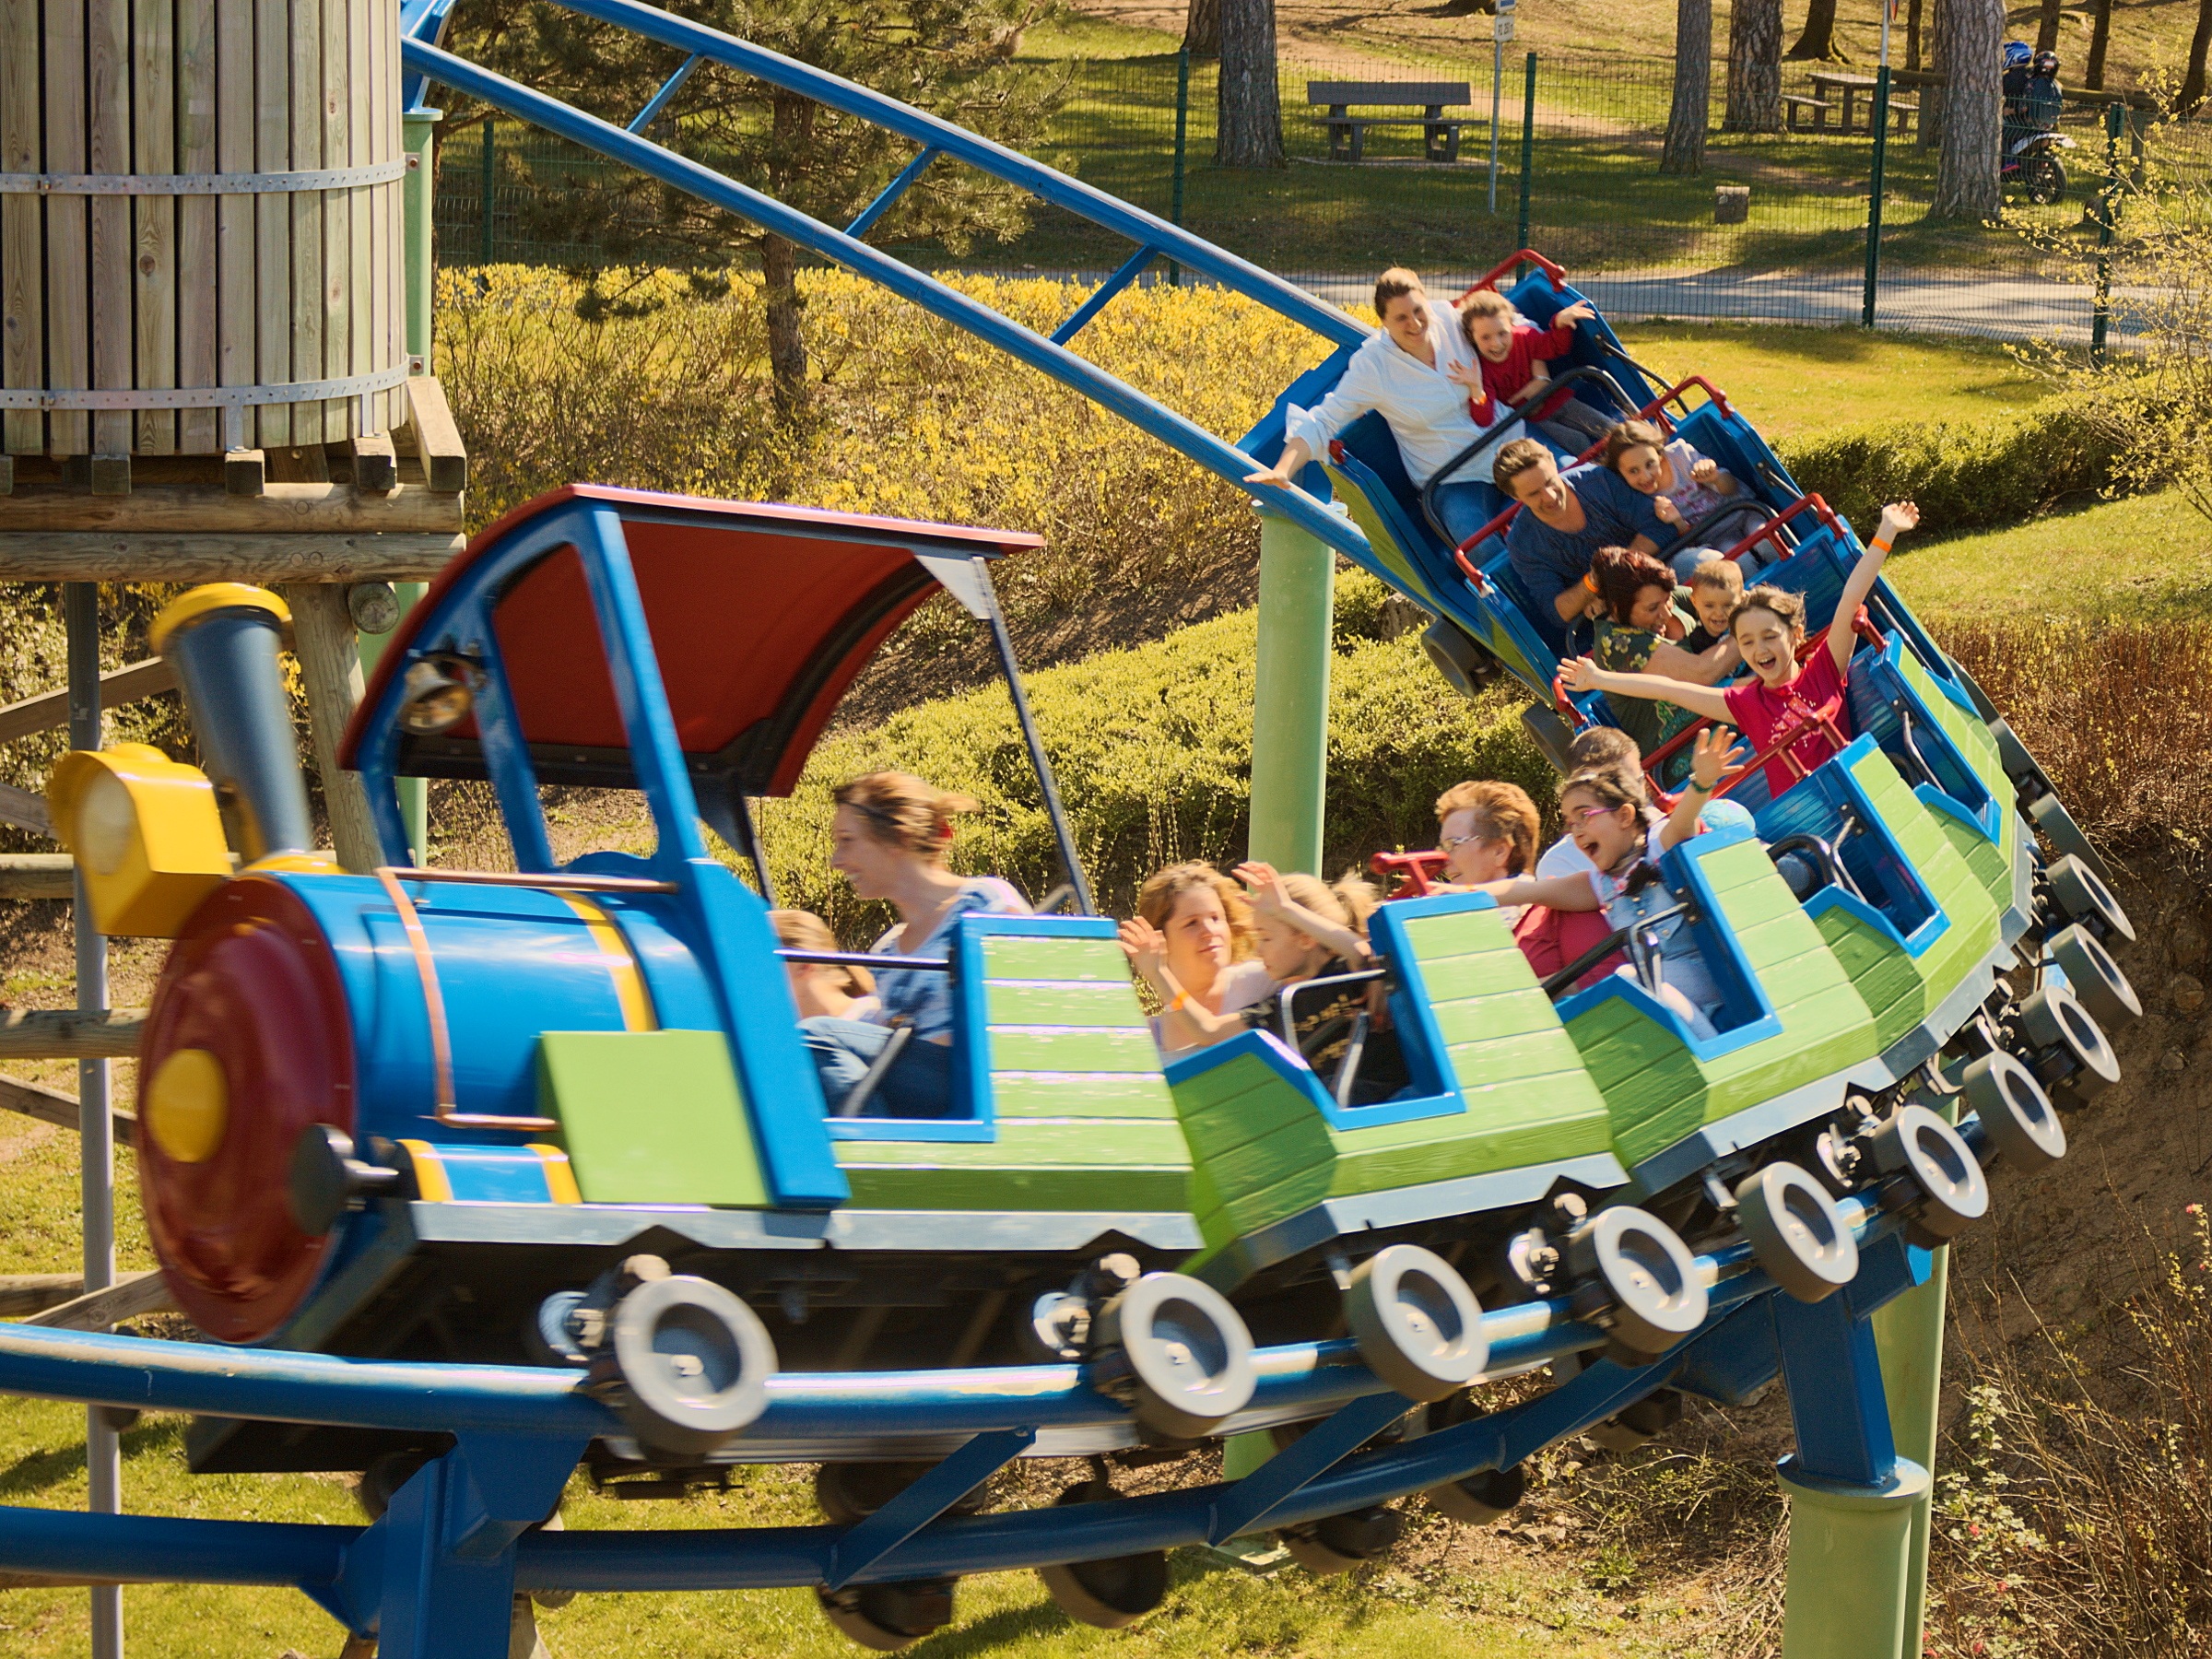
play, train, recreation, vehicle, amusement park, park, coaster, roller coaster, festival, animation, playground, fair, attractive, manege, amusement ride, outdoor recreation, nonbuilding structure, outdoor play equipment, the creusot